New Durham Town Hall

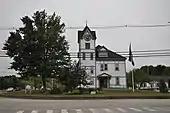
2016 photo

The town hall was built in 1908, replacing in function the town's original 1770 meetinghouse, which still stands in the rural New Durham Corner area to the south. The new location of the town's civic heart was occasioned by changes in the town's economic focus due to the construction of new roads, and arrival in the 1850s of the railroad. In addition to serving its civic function, the upstairs hall is also a social center, housing meetings and events of community groups. Alvah Ramsdell, the architect, was prominent in the region, designing a number of similar town halls, as well as schools and commercial buildings.